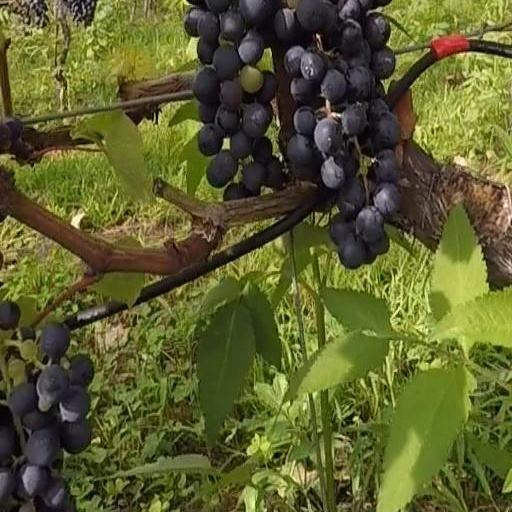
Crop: grape